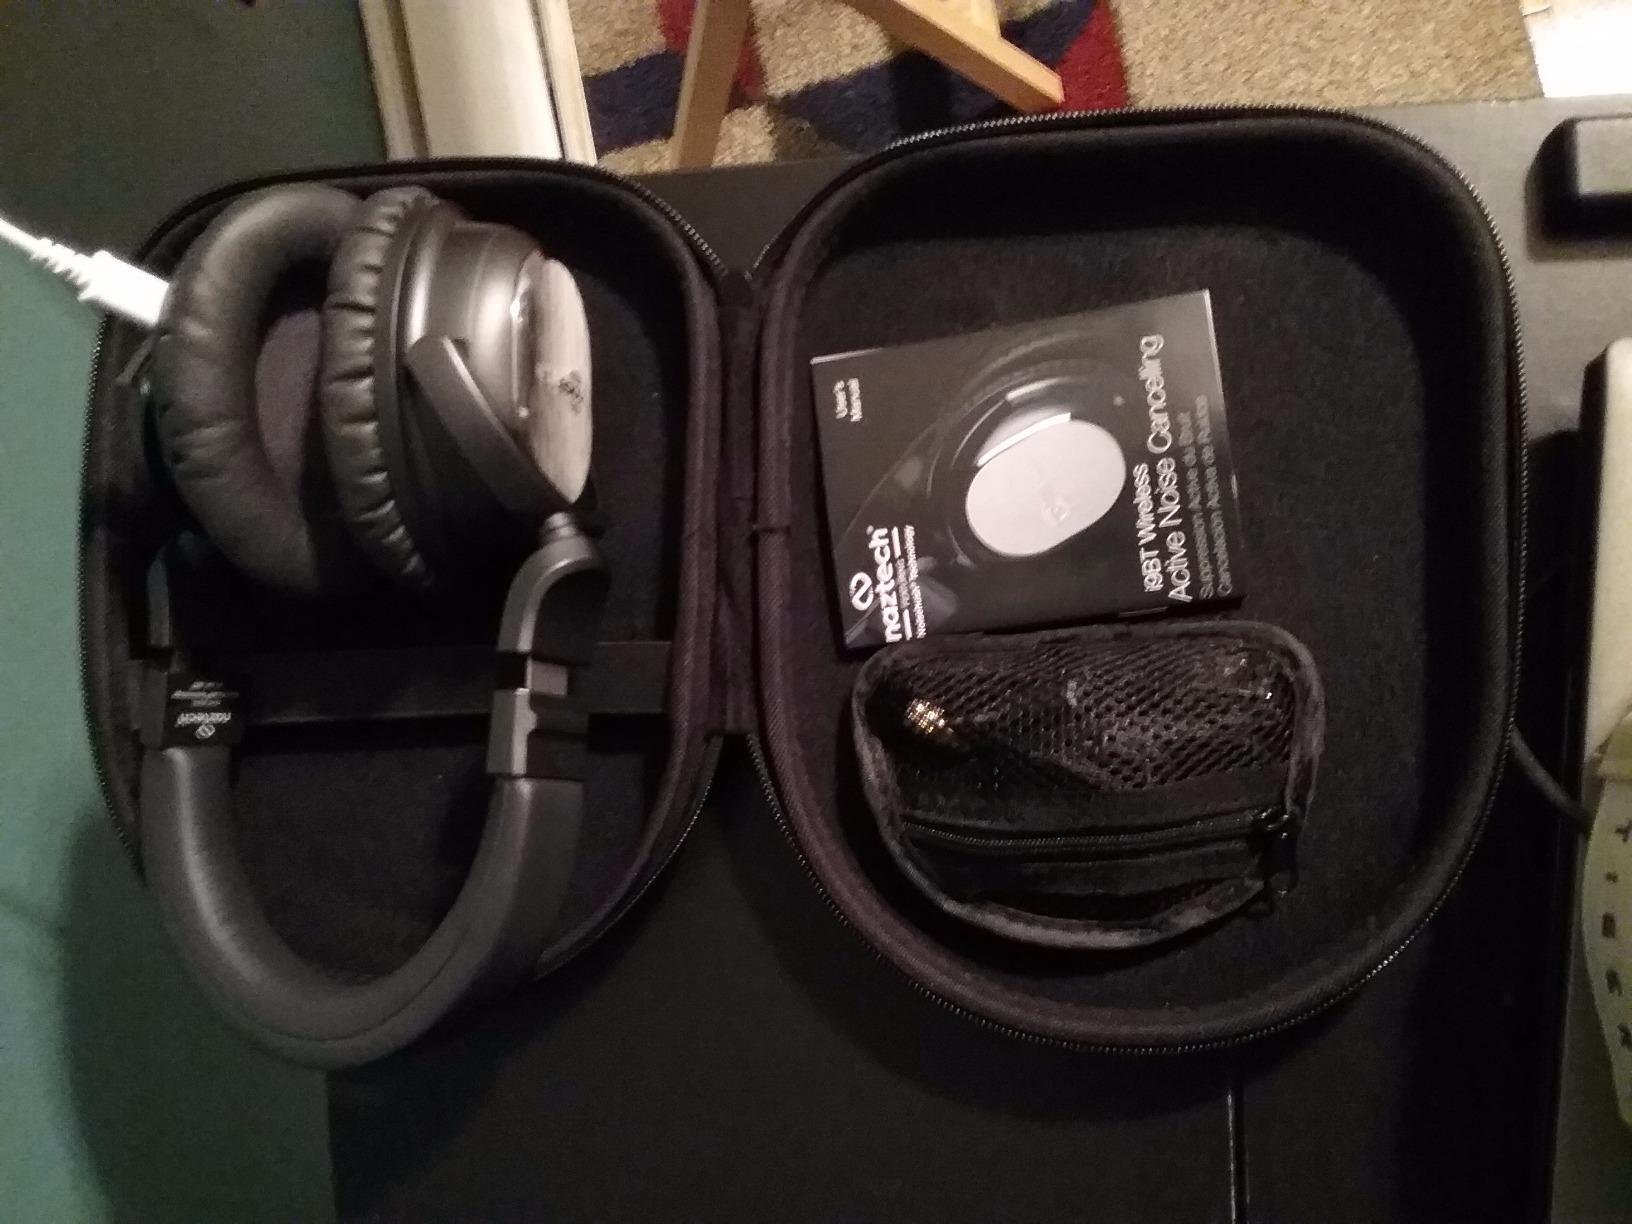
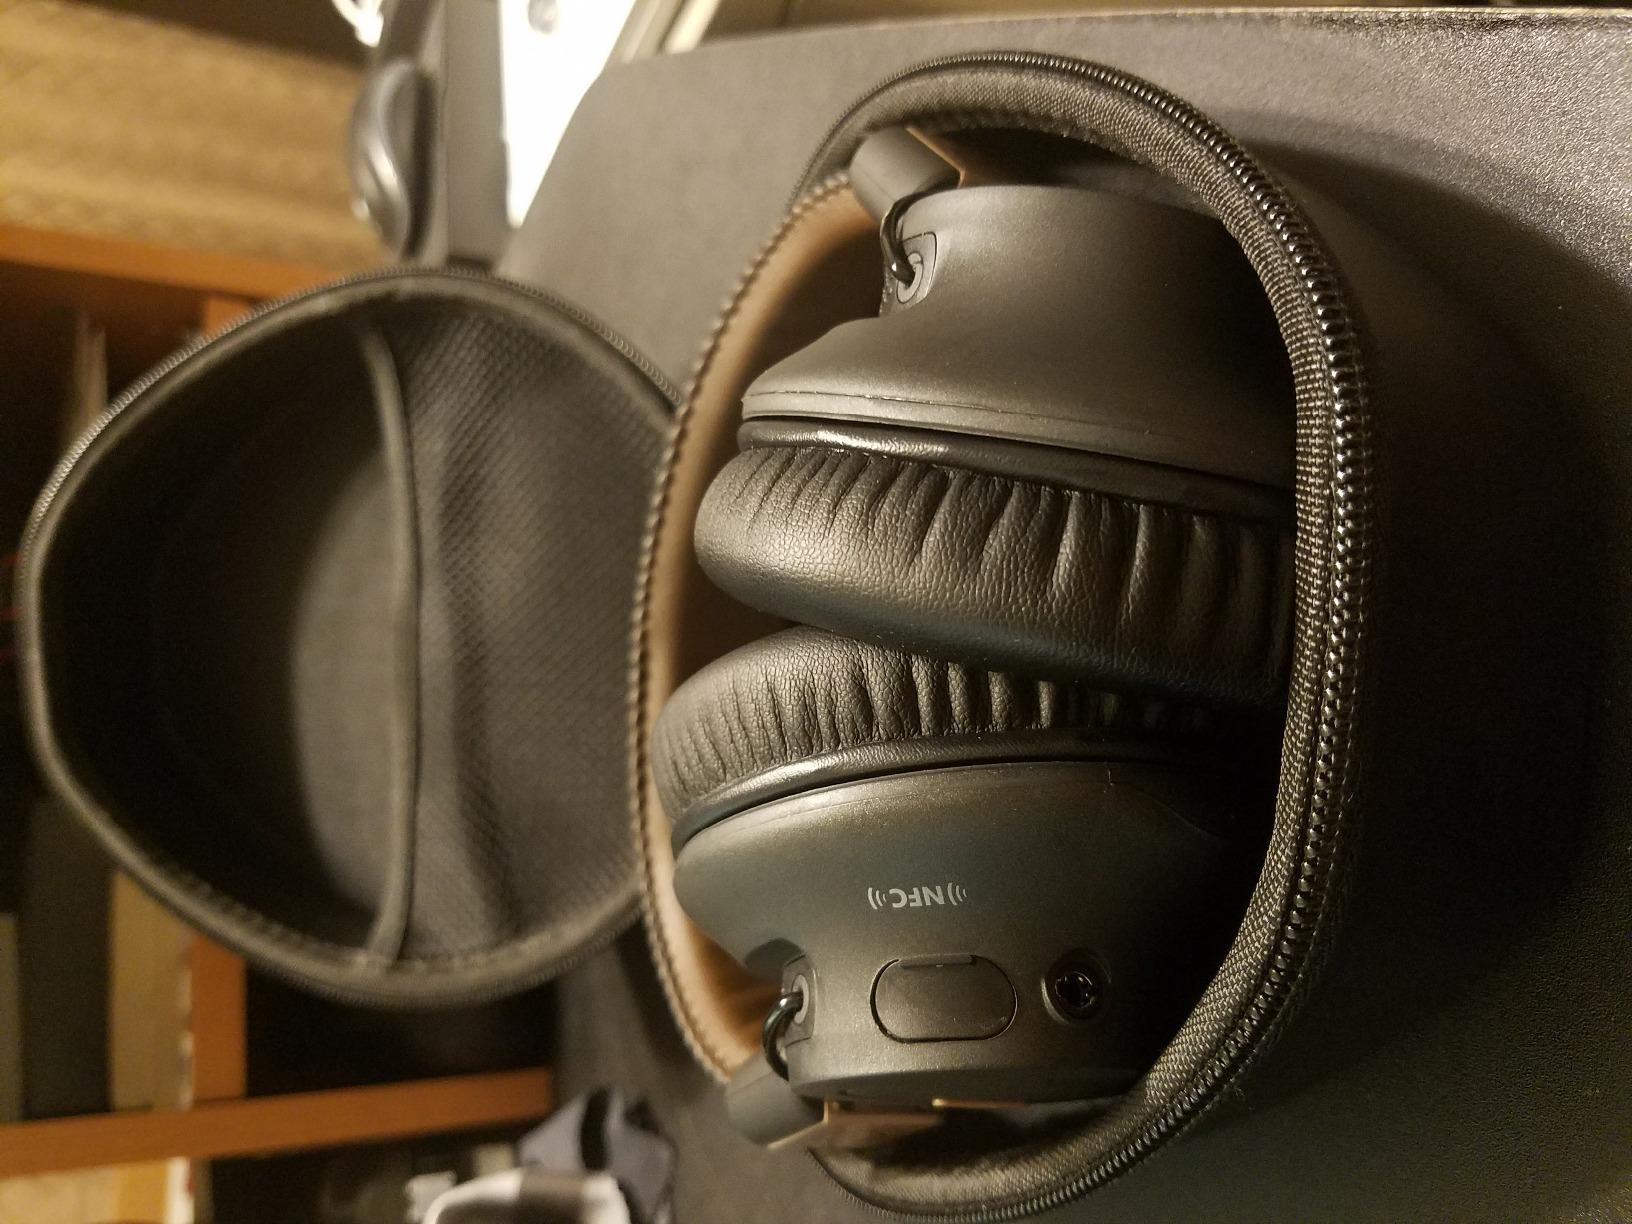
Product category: headphones
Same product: no